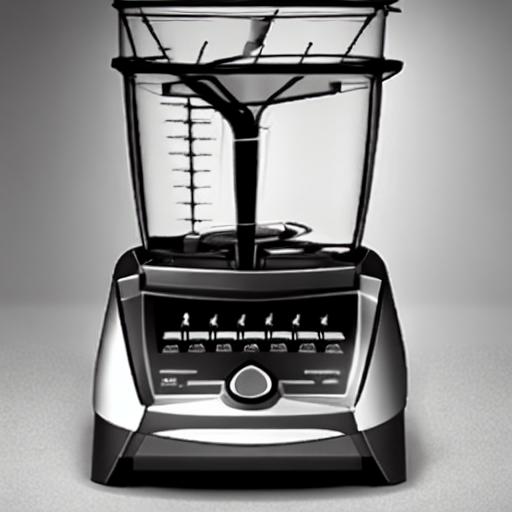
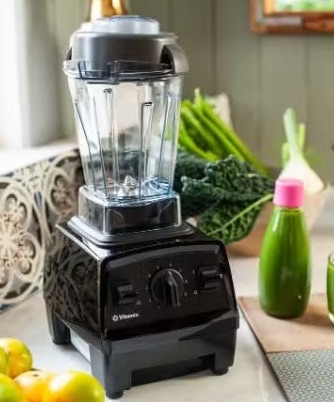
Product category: items_blender
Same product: no